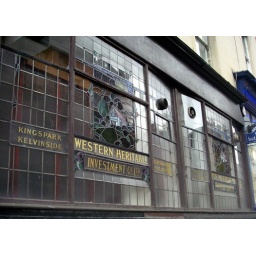
Old signs in glasgow. Never noticed these before. It's a great pity that the windows are not better looked-after.